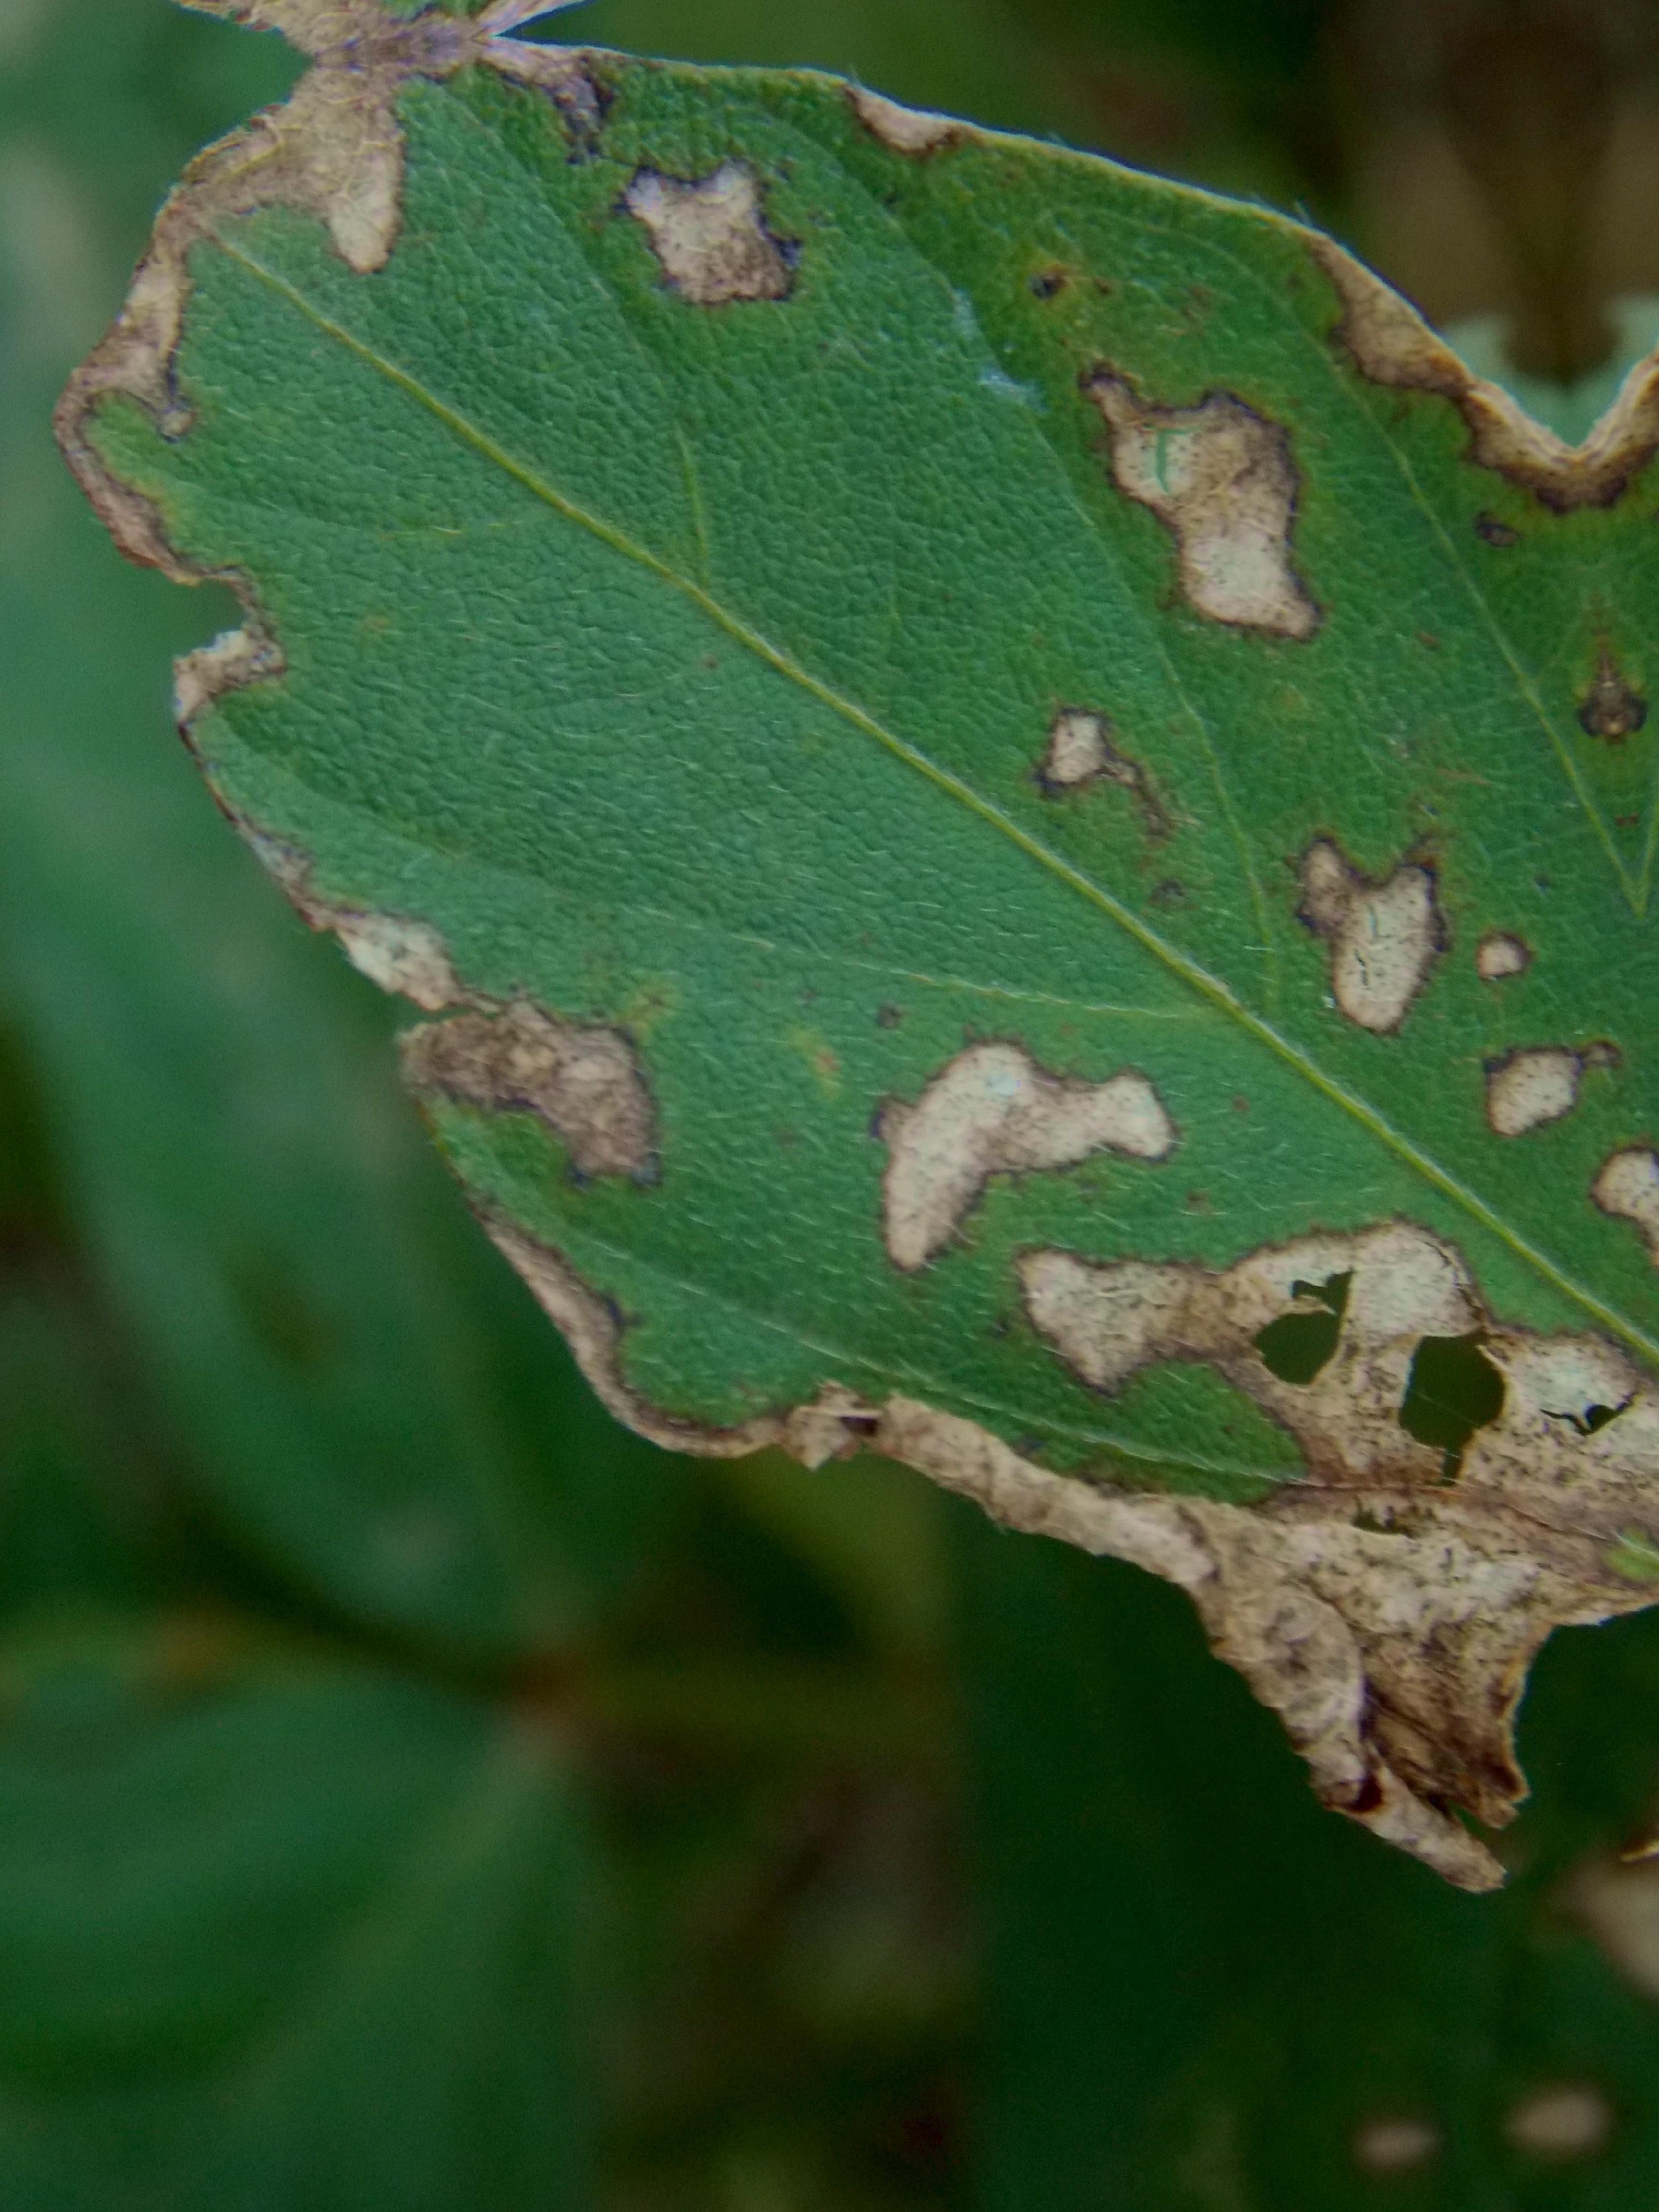
Label: Disease